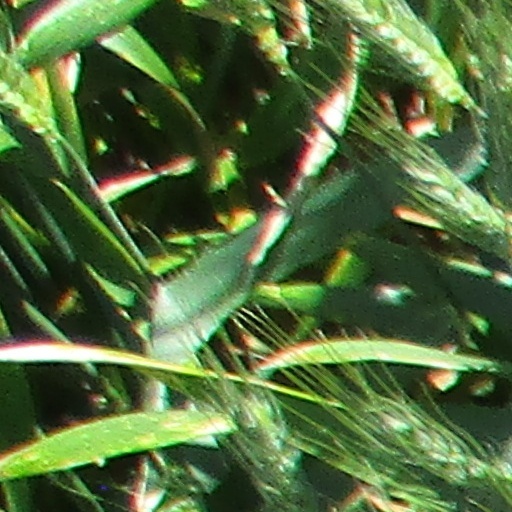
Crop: wheat